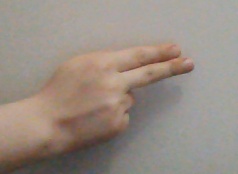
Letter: ain